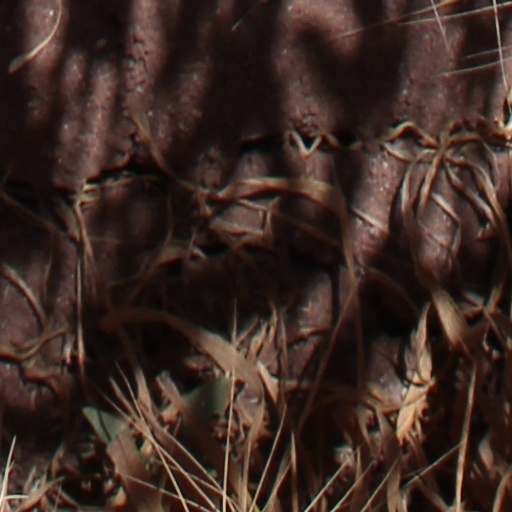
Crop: wheat